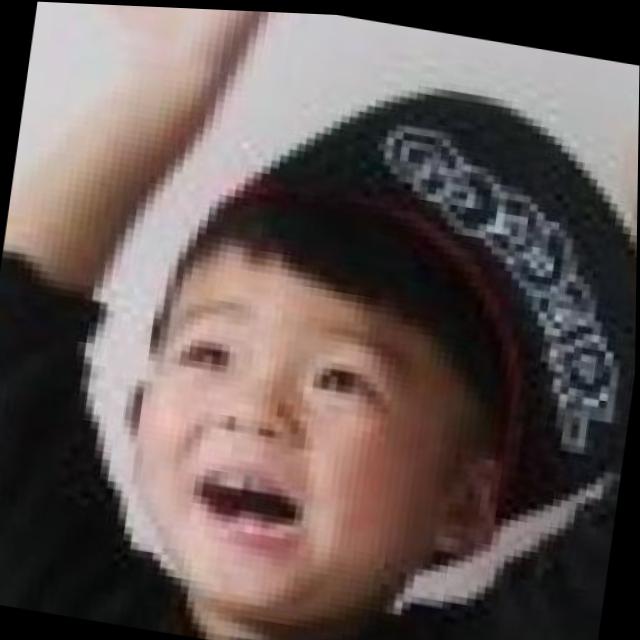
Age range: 0-12